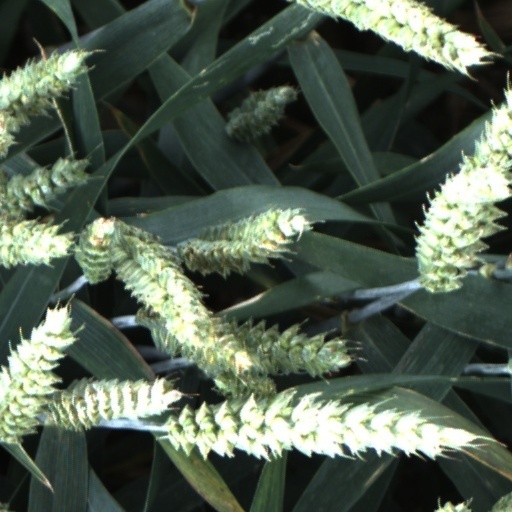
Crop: wheat